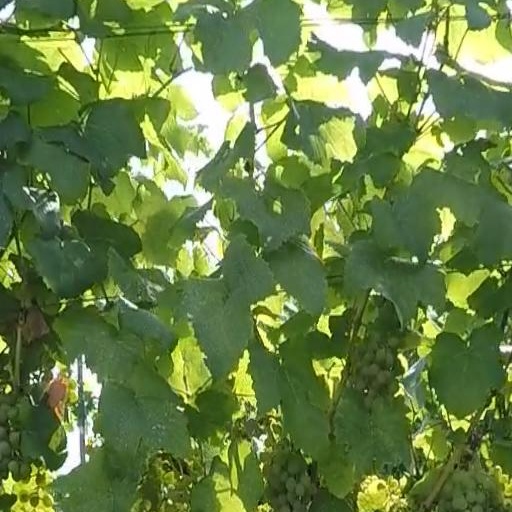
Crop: grape